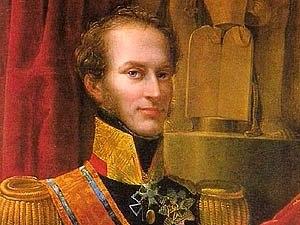
La politique extérieure de la France sous la monarchie de Juillet de 1830 à 1840 est dominée par deux éléments principaux : un nouveau système d'alliances marqué par le rapprochement avec le Royaume-Uni au sein de l'« entente cordiale » et la conquête de l'Algérie, dans le cadre d'une politique qui vise avant tout à garder la France en paix avec ses voisins européens, résumée par le mot de Casimir Perier : « la paix sans qu'il en coûte rien à l'honneur ».